Greencroft

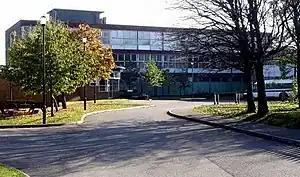
The former Greencroft Comprehensive School, Greencroft, County Durham.

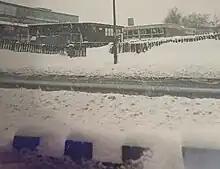
Greencroft Comprehensive in the snow.

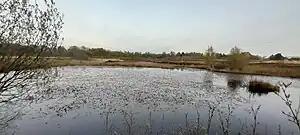
Alexander Pond, Greencroft Nature Reserve

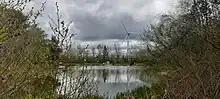
Greencroft Fishing Pond or Greencroft Tarn, located in Greencroft Industrial Park, County Durham.

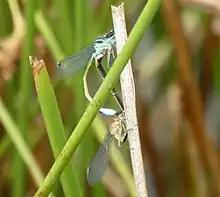
Damselflies mating at Greencroft Fishing Pond (Greencroft Tarn)

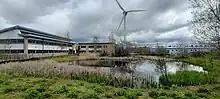
Quarzi Pond or Quarzi Tarn, located next to an eco-office building called the Greenhouse, in Greencroft Industrial Park, County Durham. The small Duck Island in the middle has a very small population of breeding mallard ducks.

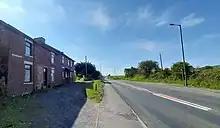
East Castle, to the north west of Greencroft. The farmouse on the right used to be the East Castle Inn.

Greencroft is a village and separately a parish in County Durham, England. Together, they are situated between Lanchester and Annfield Plain.